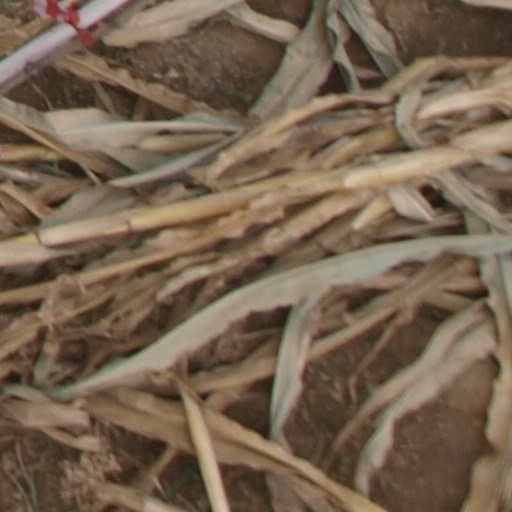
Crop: maize; corn